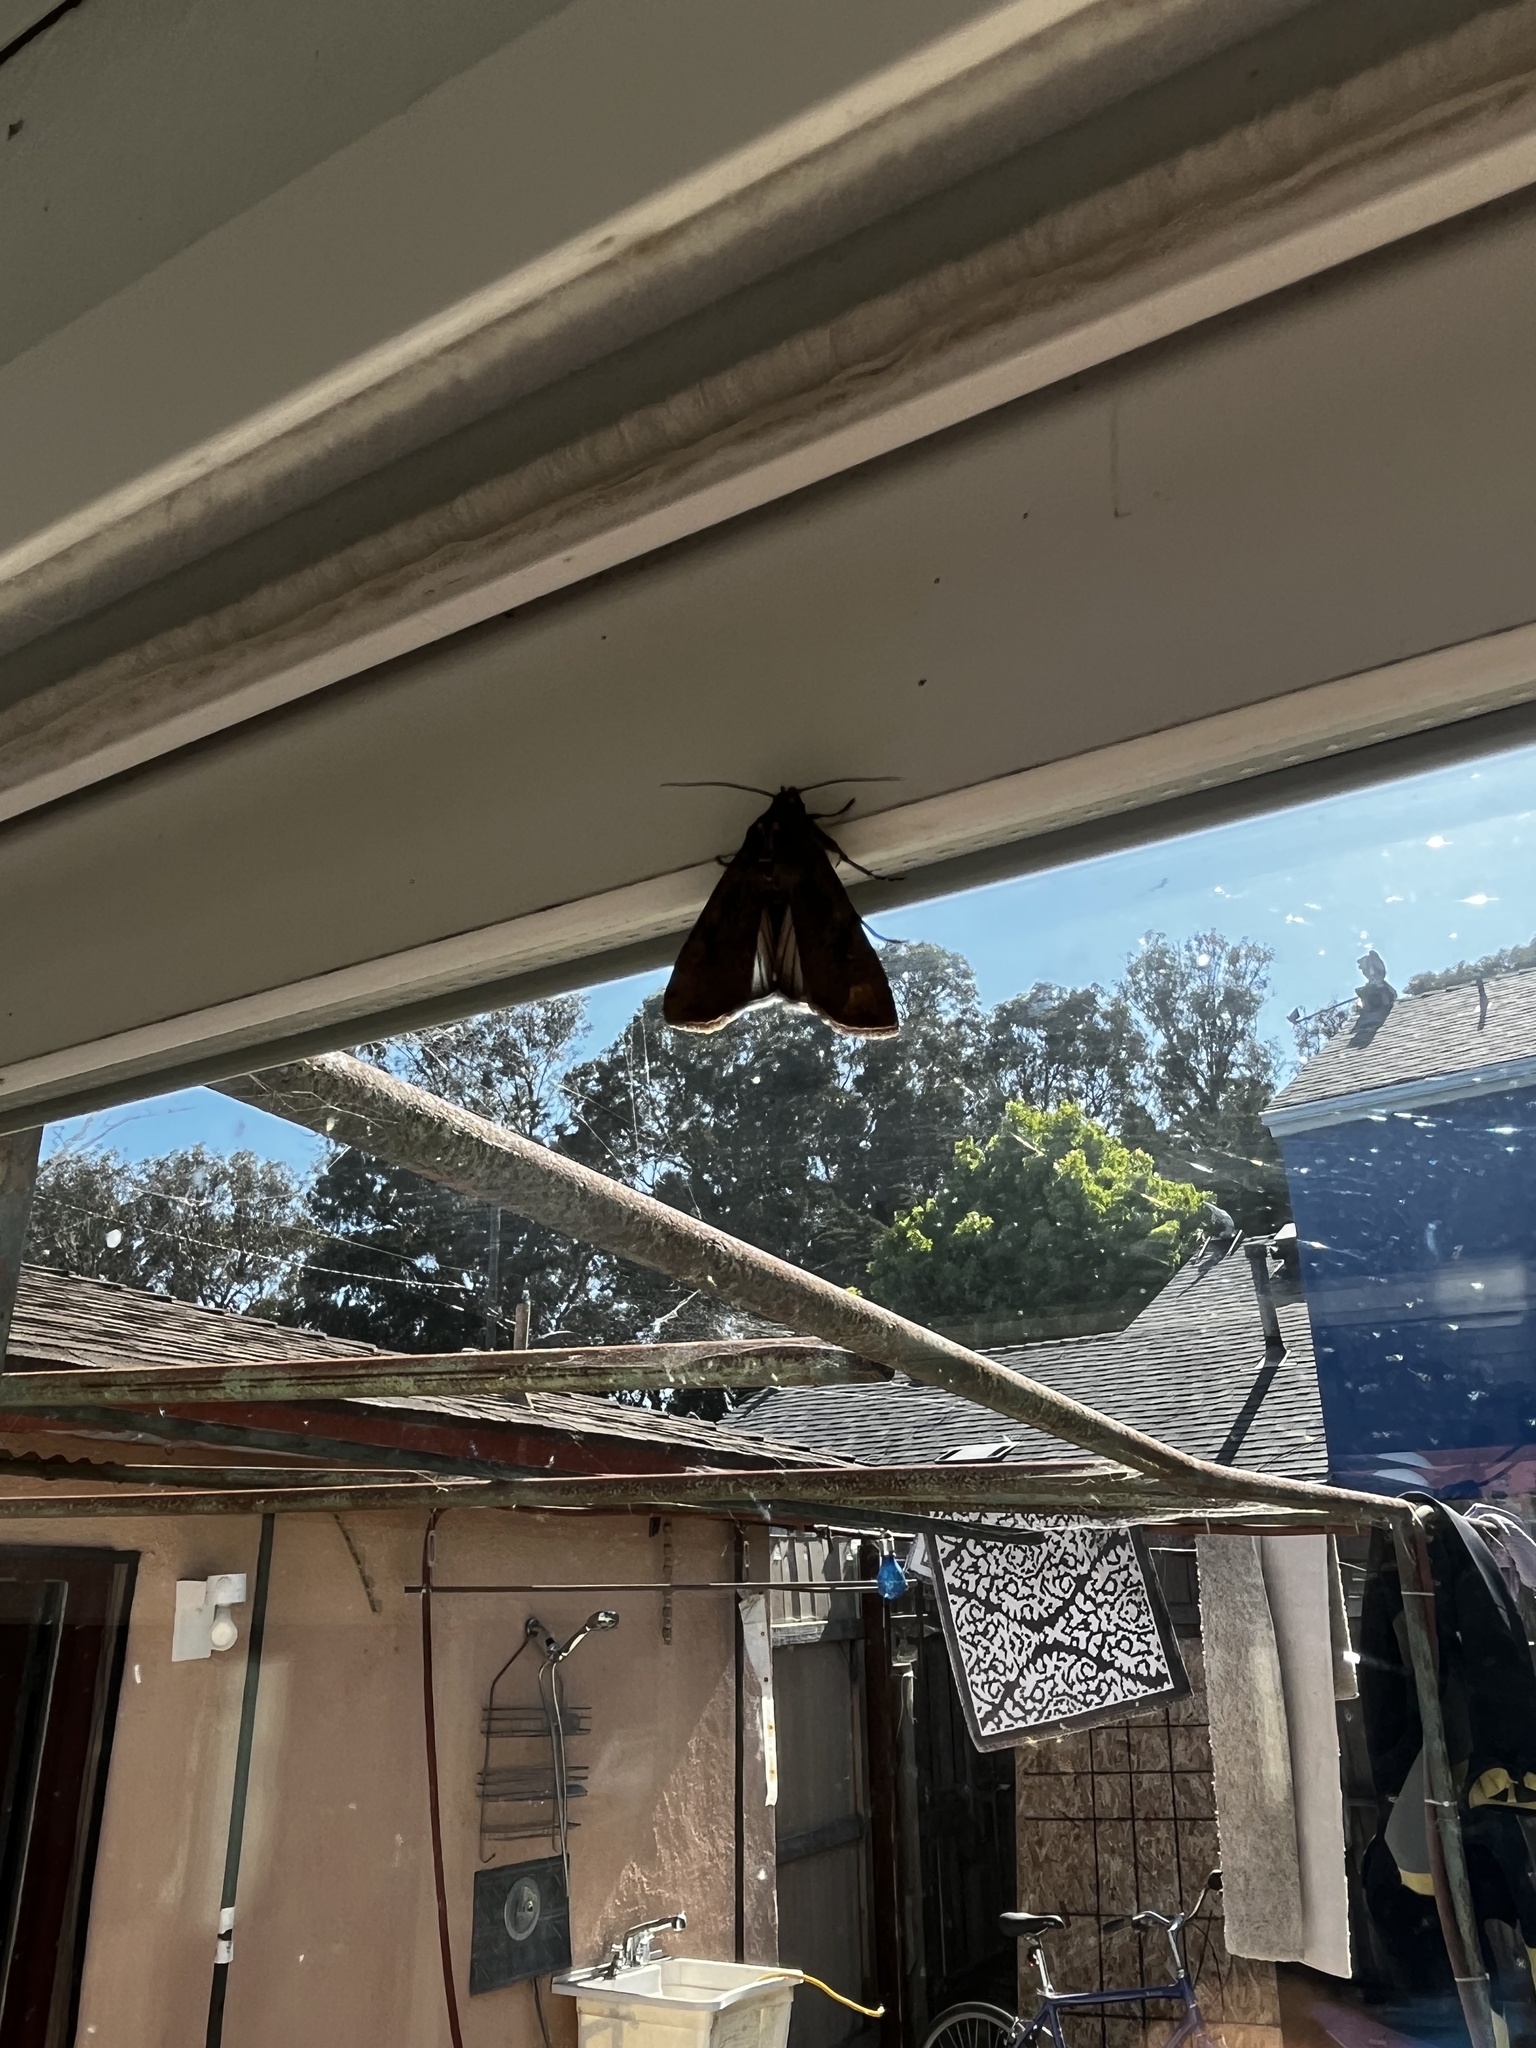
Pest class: cutworms